Armstrong Sperry

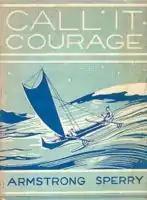
Dustjacket of the first printing of "Call It Courage"

On February 13, 1940 "Call It Courage" was published by The MacMillan Company, the story about a young boy on the island of Hikueru in Polynesia written and illustrated by Sperry. He was awarded the Newbery Medal for 1940 on June 20, 1941, in Cambridge, Massachusetts, by the Children's Library Section of the American Library Association. At his acceptance of the Medal, he said, "I had been afraid that perhaps in "Call It Courage", the concept of spiritual courage might be too adult for children, but the reception of this book has reaffirmed a belief I have long held: that children have imagination enough to grasp any idea, and respond to it, if it is put to them honestly and without a patronizing pat on the head."